Describe the emotion expressed in this image:  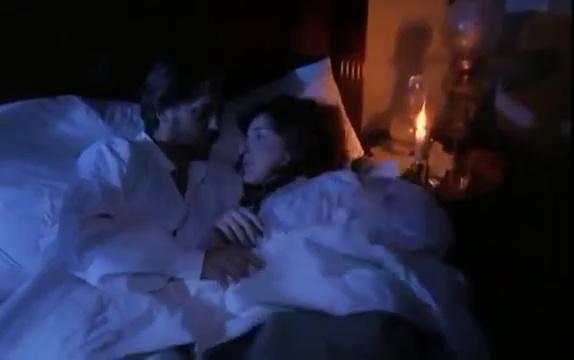
This person displays Fear, valence and arousal with high intensity.